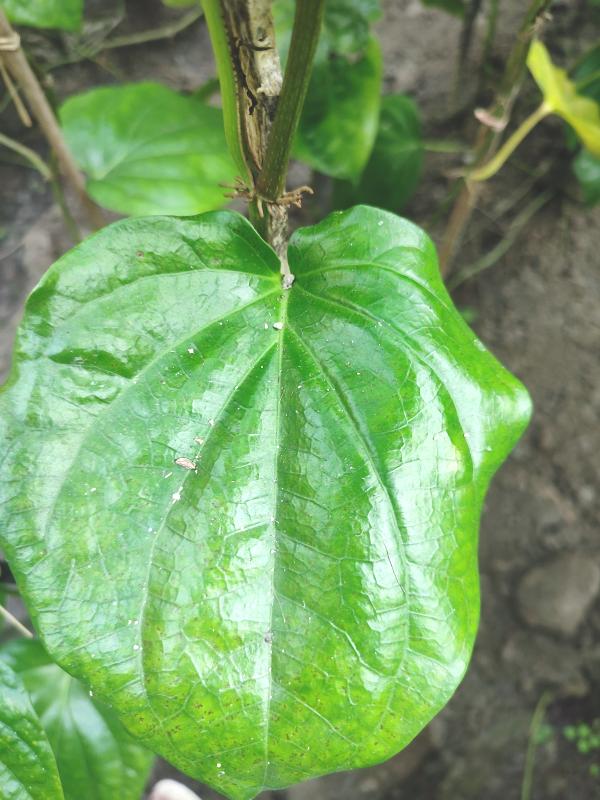
Label: Healthy_Leaf